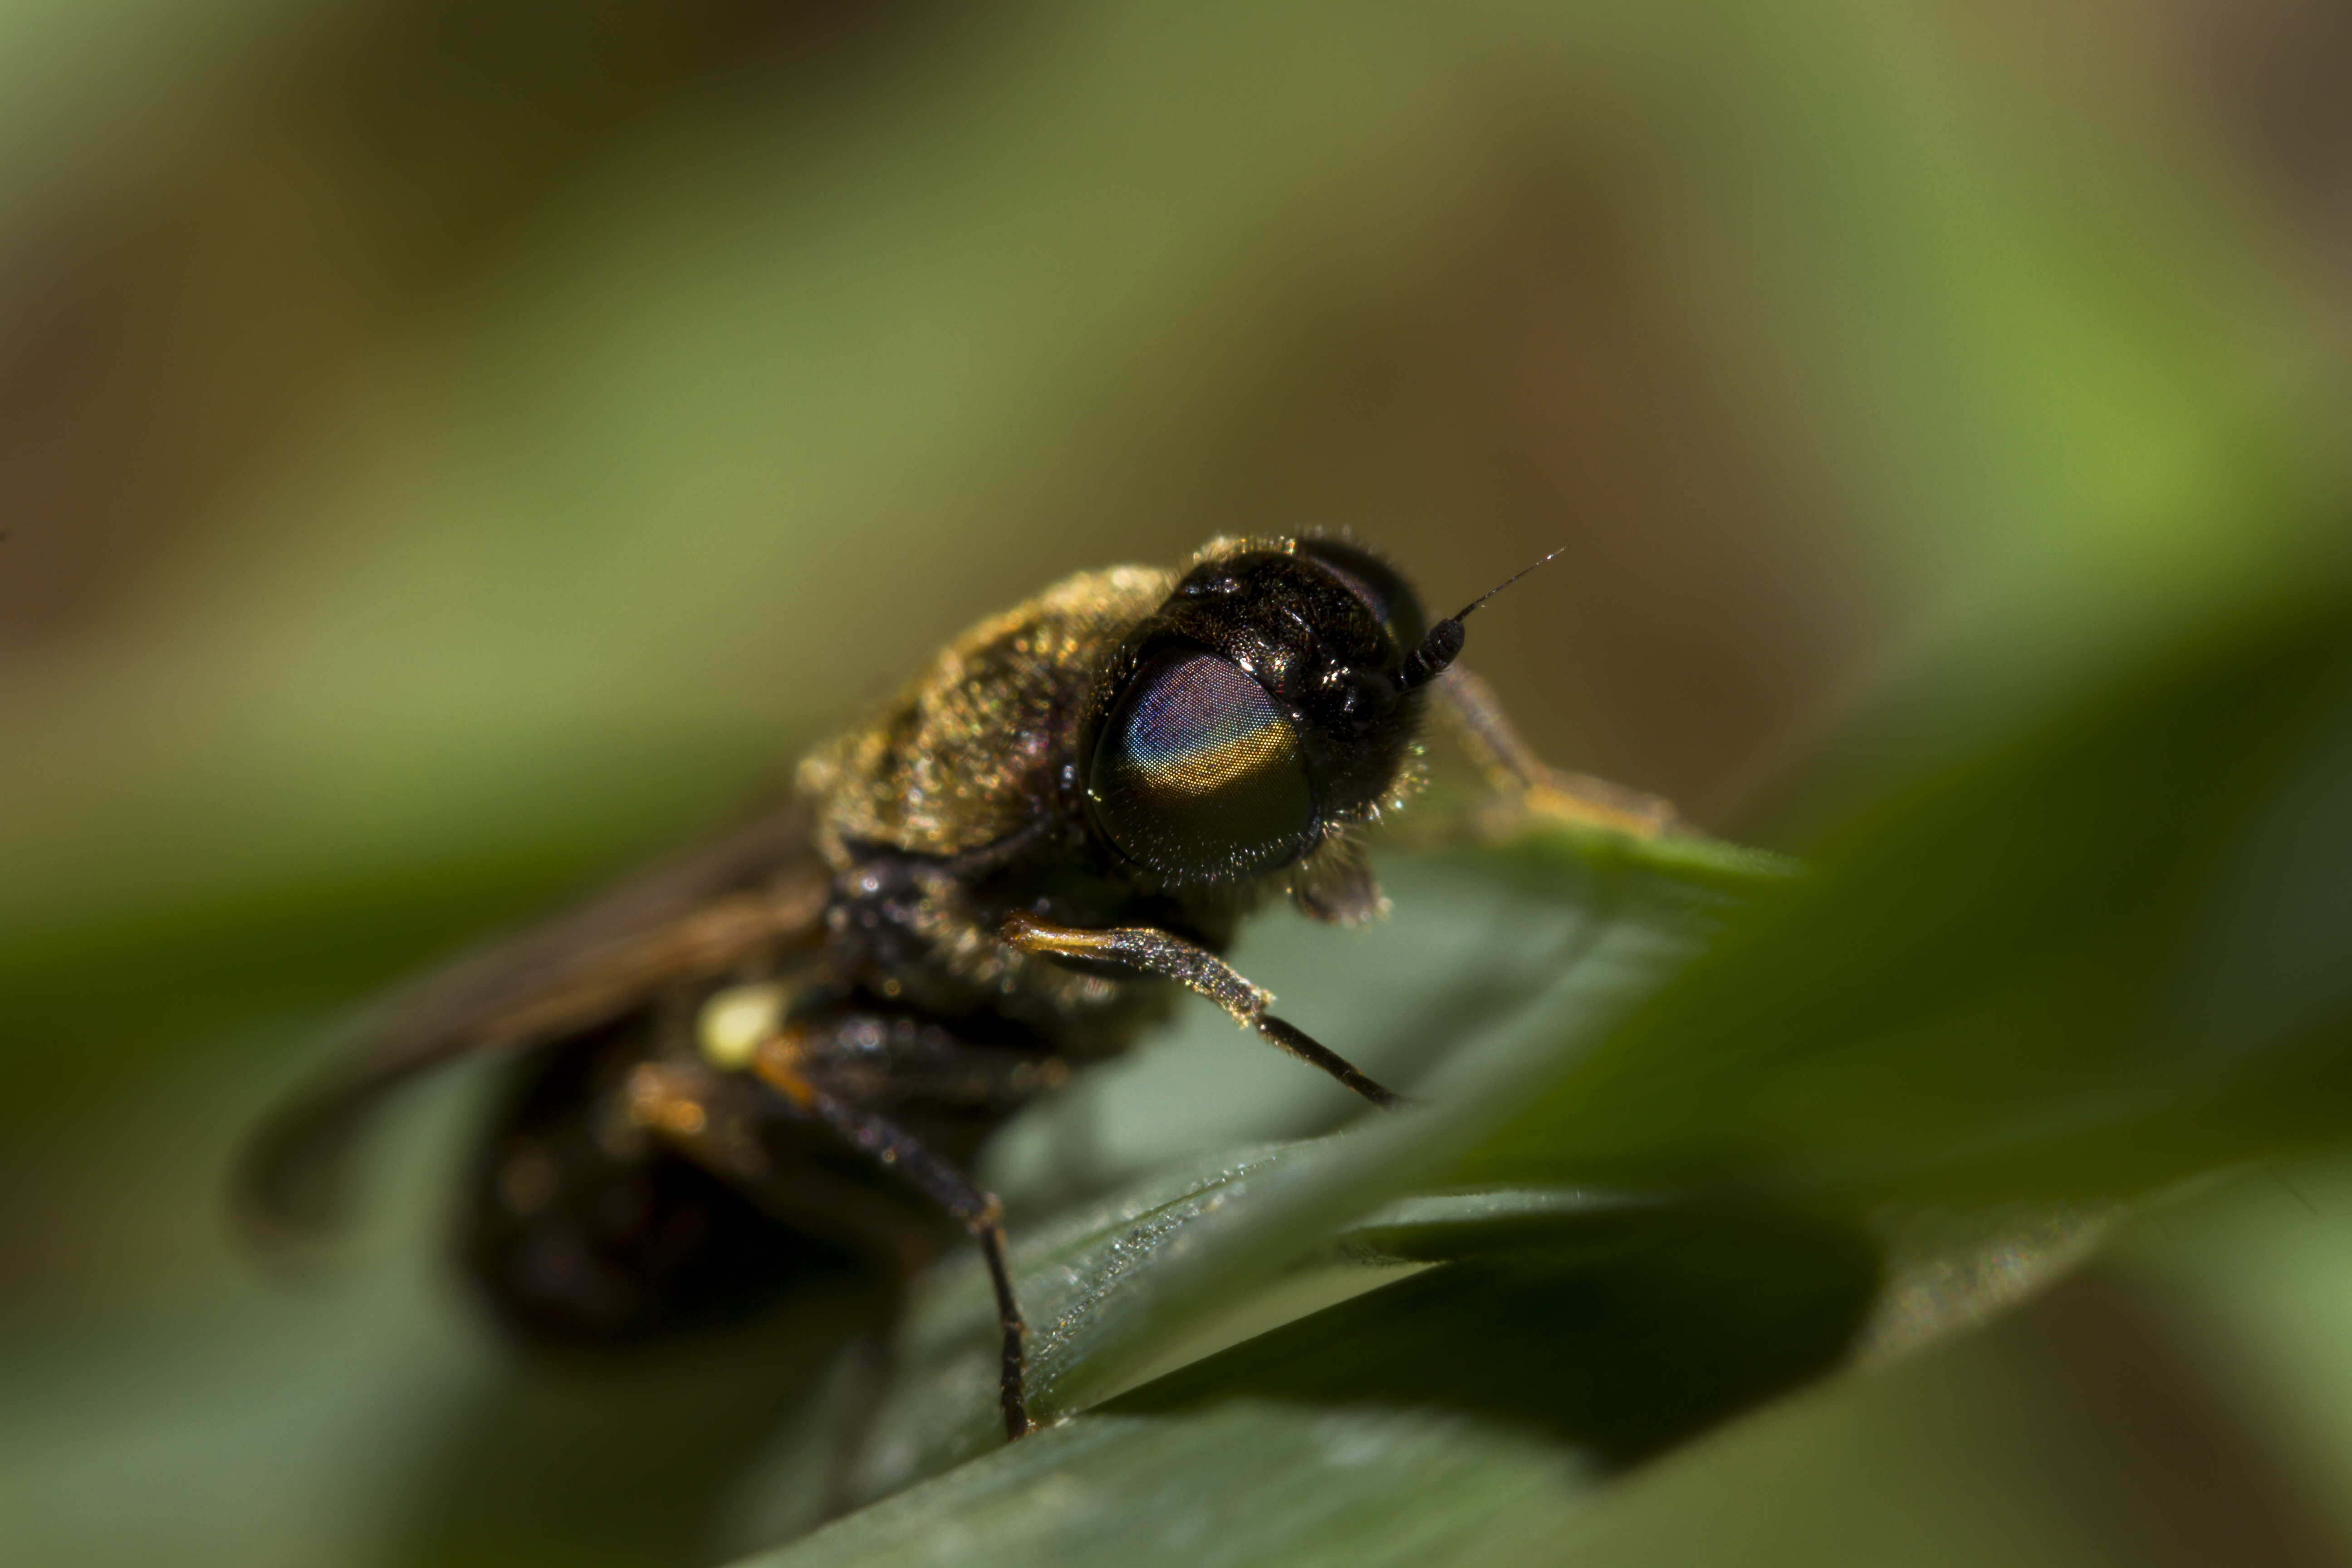
nature, photography, flower, fly, green, insect, macro, canon, fauna, invertebrate, close up, hoverfly, uk, bee, wasp, pest, nectar, peterborough, bugseye, macro photography, honey bee, leaf beetle, plant stem, membrane winged insect